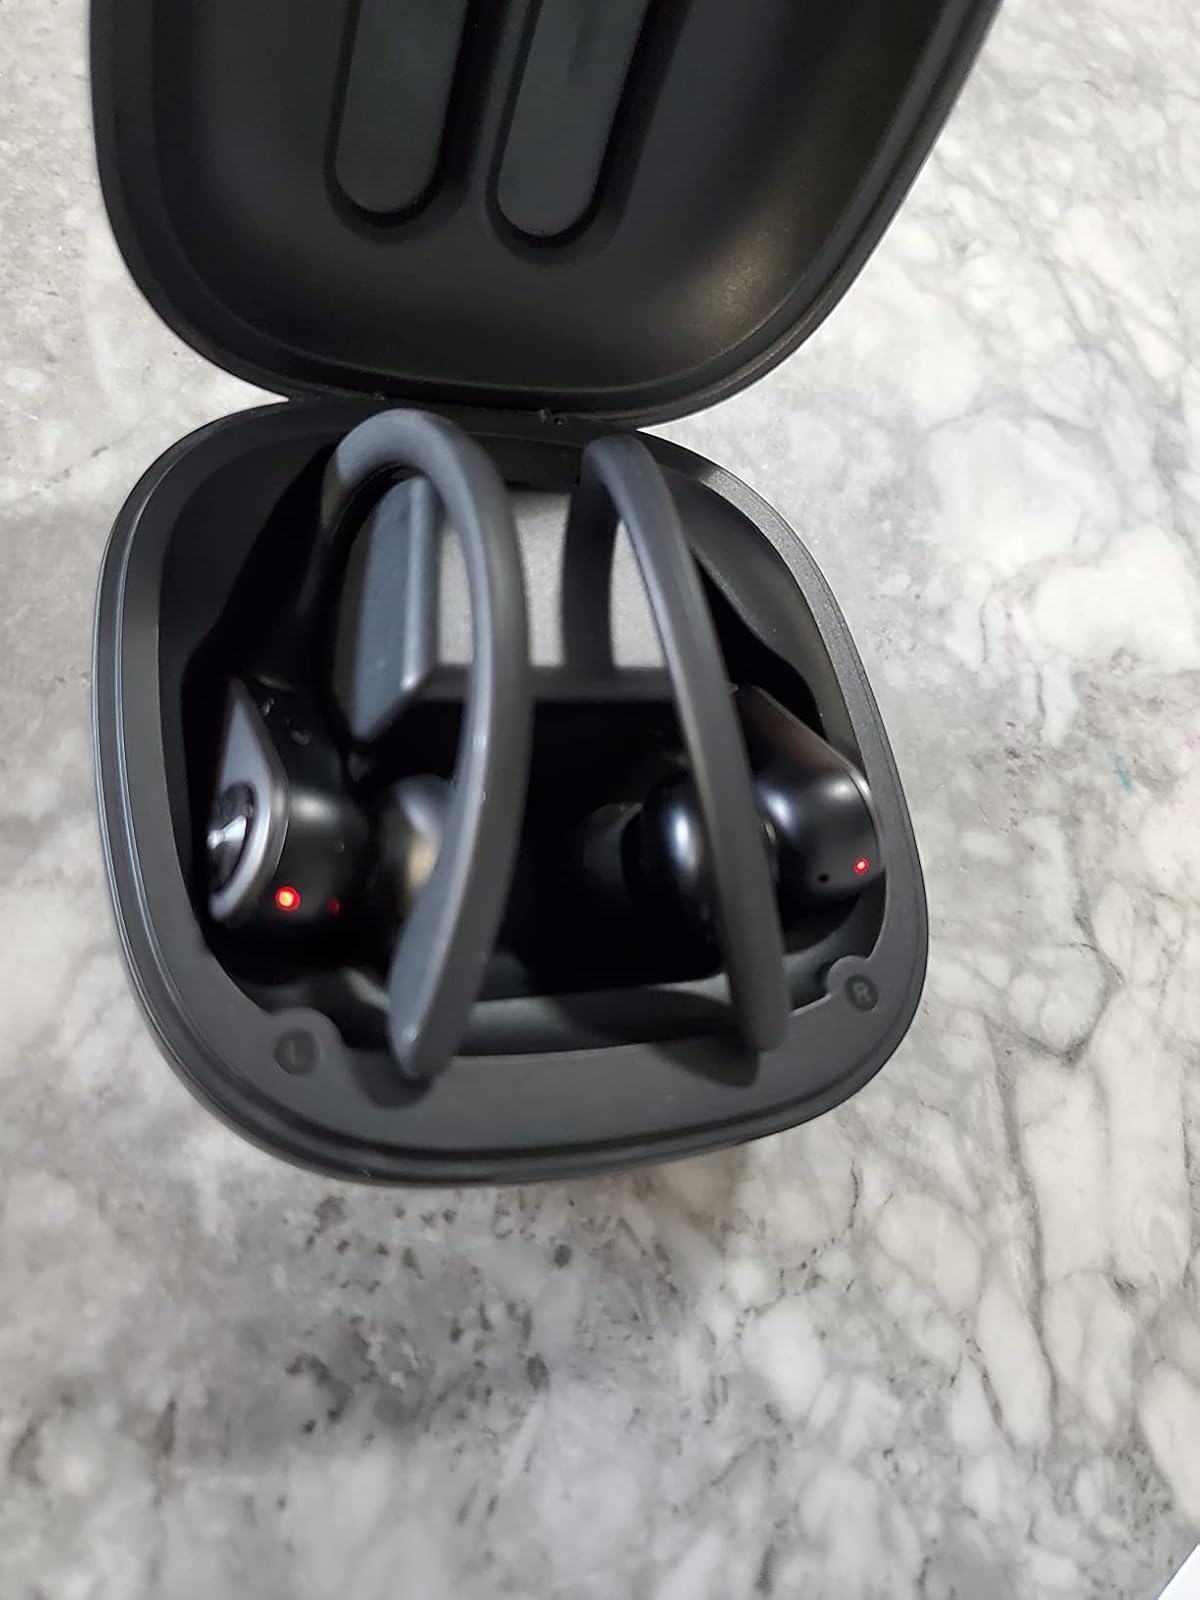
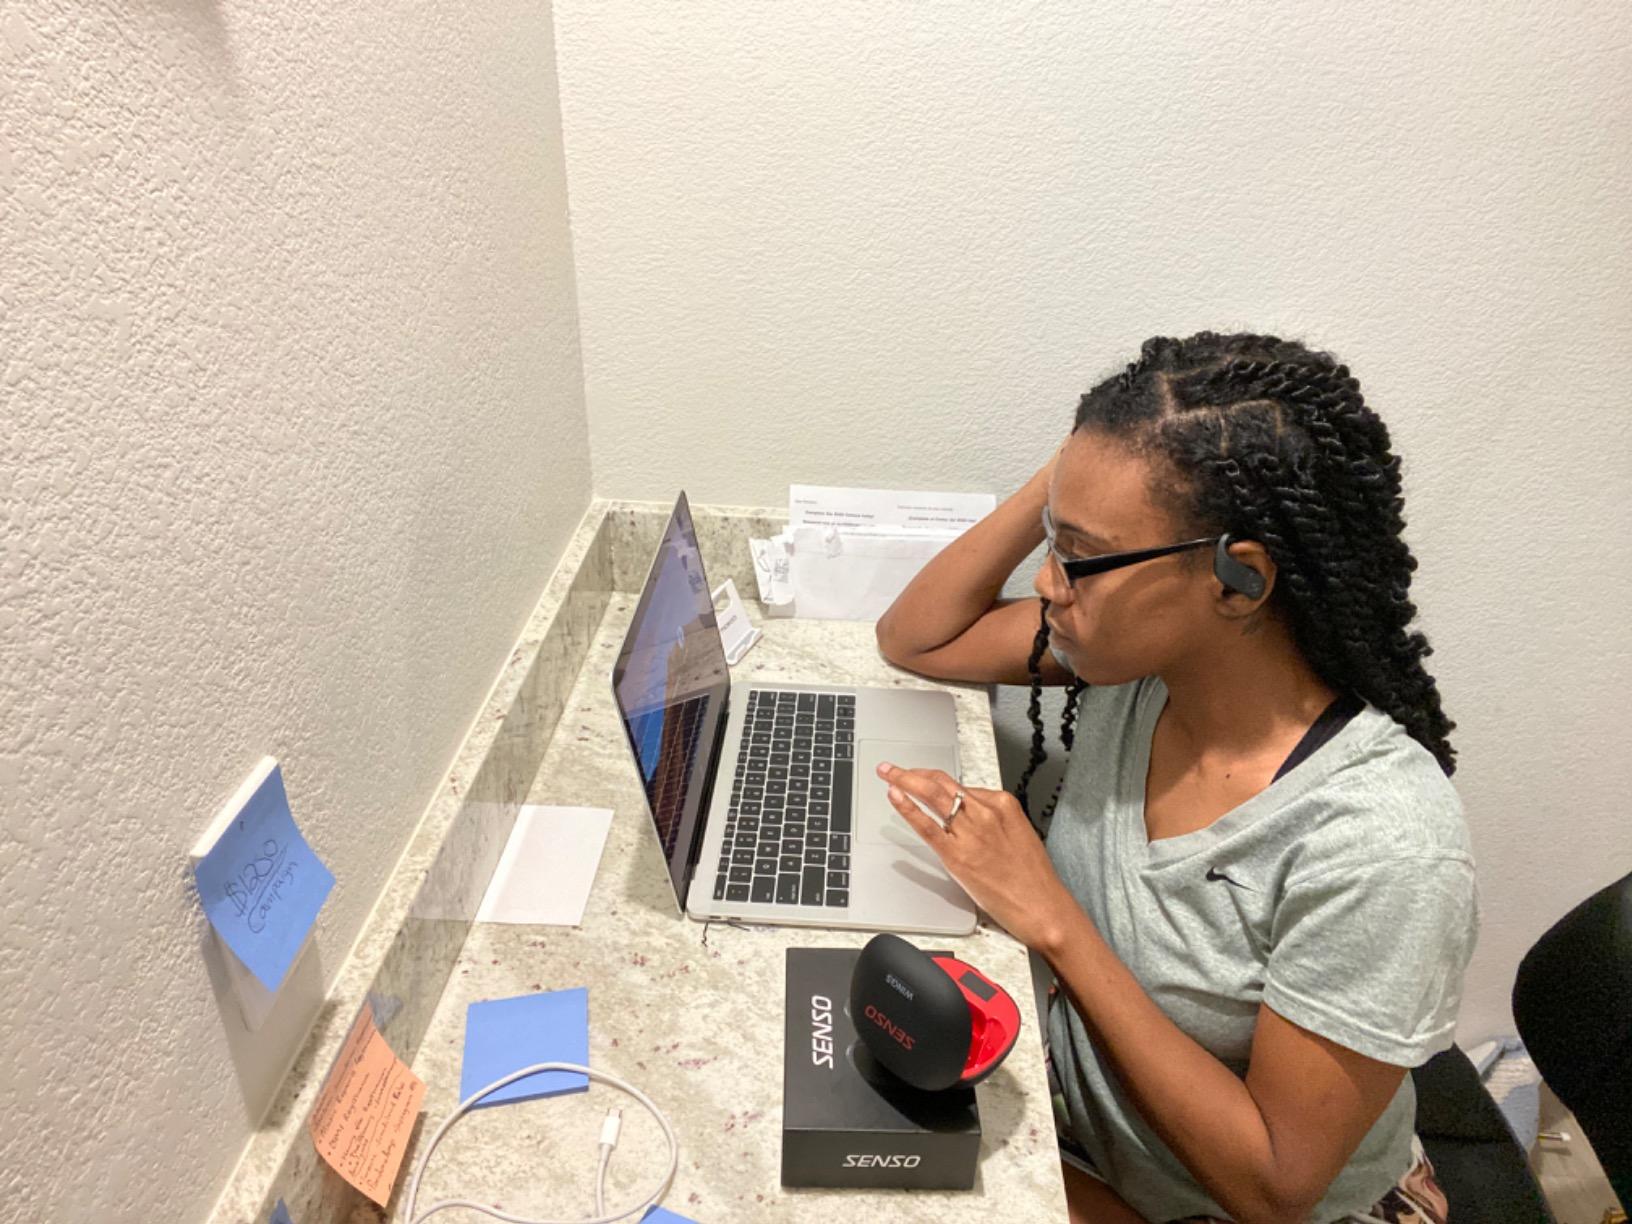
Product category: earbuds
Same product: no